French cruiser Alger

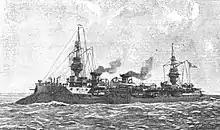
Sketch of "Alger", c. 1893

The French Navy ordered "Alger" on 14 February 1887, and the keel for the new ship was laid down at the shipyard in Cherbourg in November. Her completed hull was launched on 24 November 1889. She was commissioned to begin sea trials in early 1892, including full-power tests in May. Her initial testing was completed in June, at which time she was placed in reserve for alterations including the modernization of her main and secondary guns. The ship remained out of service until 1893, when she was commissioned on 17 April for active service. According to Roberts, the ship was assigned to the Mediterranean Squadron, but the contemporary journal "The Naval Annual" reported that she was assigned to the Northern Squadron, which that time included the ironclads and , the coastal defense ship , and the protected cruiser . "Alger" took part in the fleet maneuvers in 1894; from 9 to 16 July, the ships involved took on supplies in Toulon for the maneuvers that began later on the 16th. A series of exercises included shooting practice, a blockade simulation, and scouting operations in the western Mediterranean. The maneuvers concluded on 3 August.